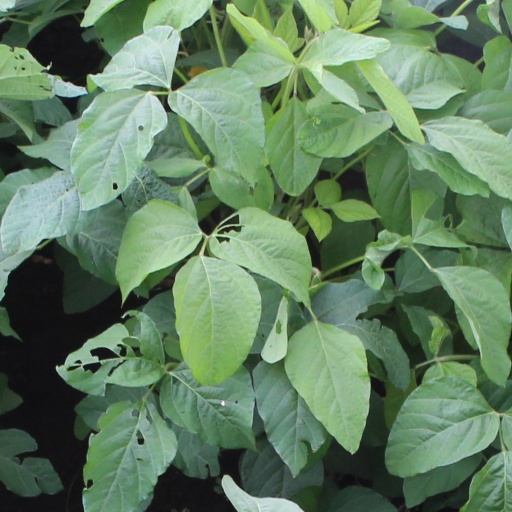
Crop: soybean